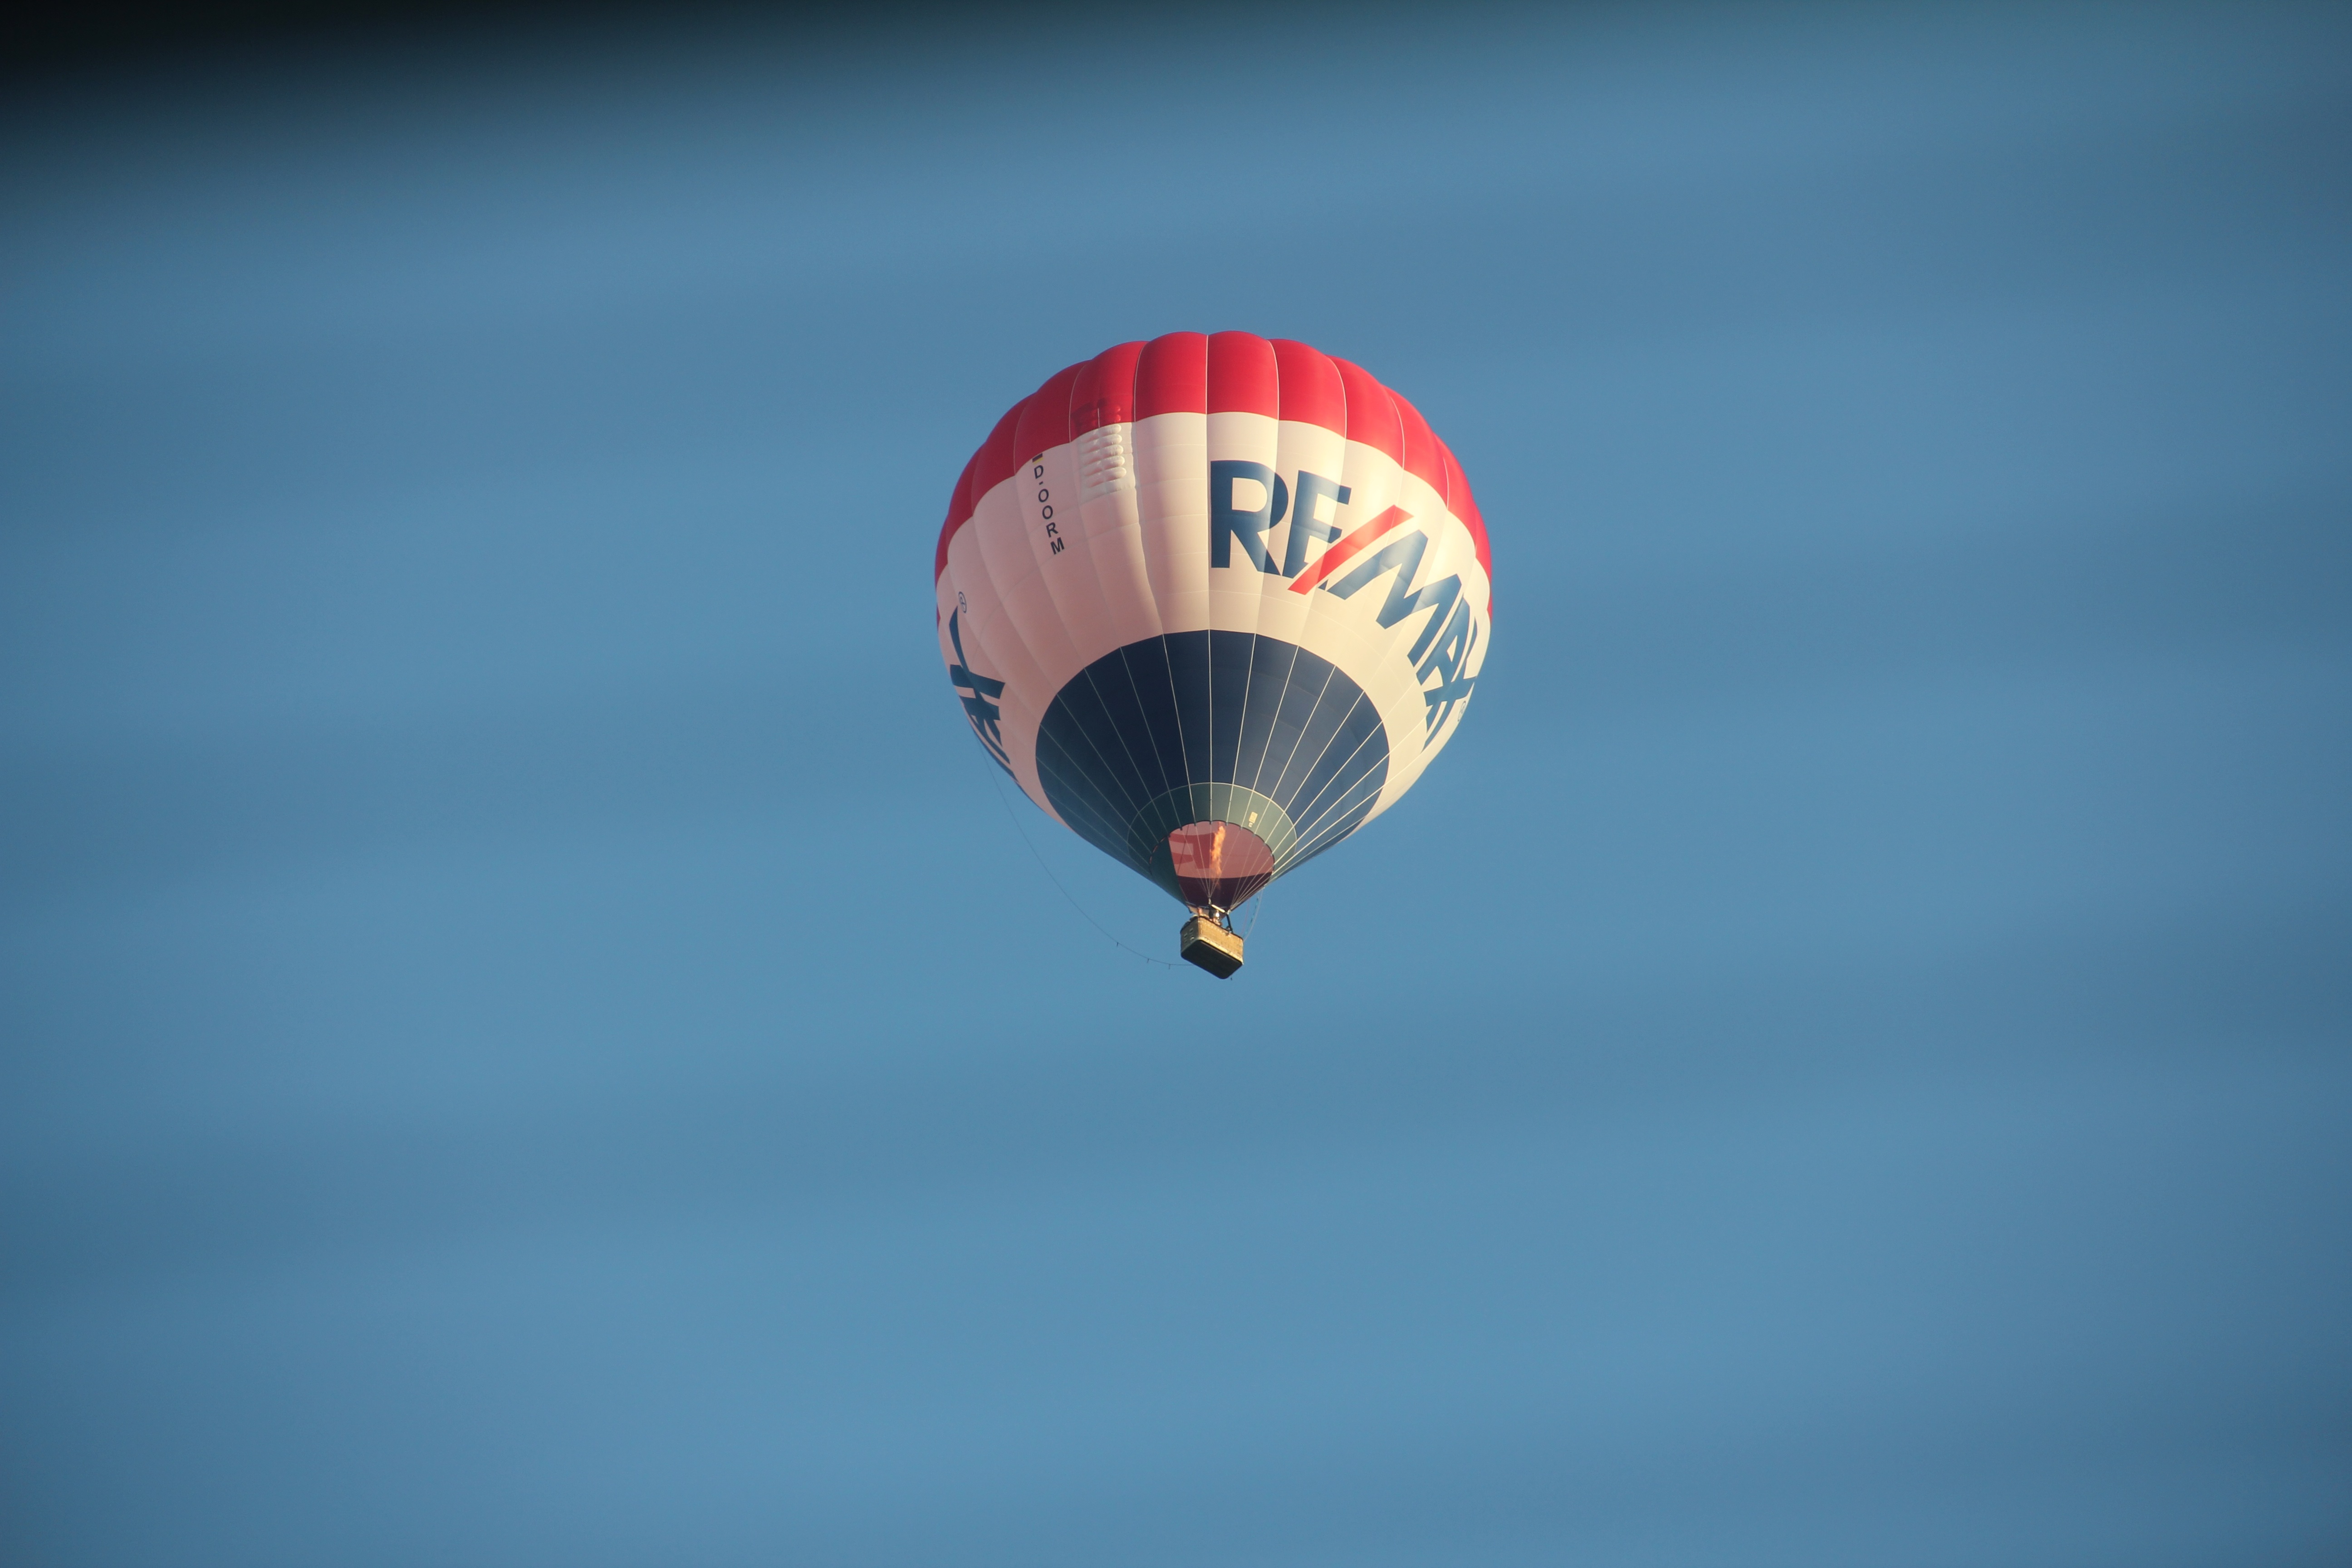
sky, balloon, hot air balloon, fly, aircraft, vehicle, drive, toy, airship, hot air ballooning, hot air balloon ride, captive balloon, balloon envelope, atmosphere of earth, executive car